Battle of Thermopylae

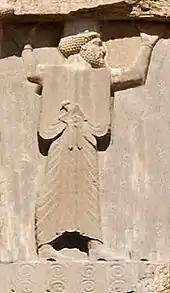
A Persian soldier at the time of the Second Achaemenid invasion of Greece.

The pass at Thermopylae was thus opened to the Persian army, according to Herodotus, at the cost to the Persians of up to 20,000 fatalities. The Greek rearguard, meanwhile, was annihilated, with a probable loss of 2,000 men, including those killed on the first two days of battle. Herodotus says, at one point 4,000 Greeks died, but assuming the Phocians guarding the track were not killed during the battle (as Herodotus implies), this would be almost every Greek soldier present (by Herodotus' own estimates), and this number is probably too high.